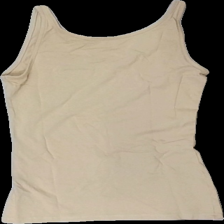
View: back
Type: Tank top
Category: Unisex
Brand: Lager 157
Colors: Beige
Material: 100% cotton
Cut: Regular, C-collar
Size: M
Season: All
Price range: <50
Recommended usage: Reuse
Comment: washed out